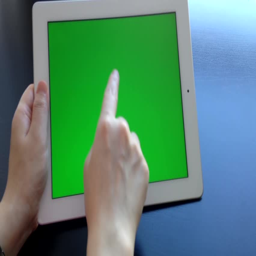
woman using digital tablet with a green screen to add your own custom content